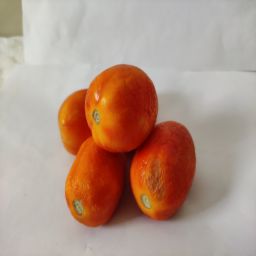
Crop: Tomato
Quality: Old